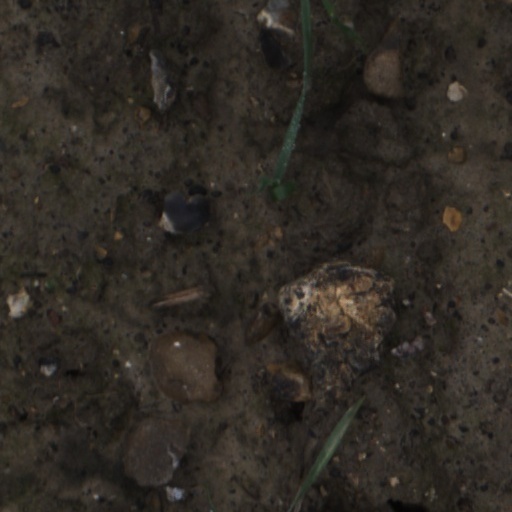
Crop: wheat